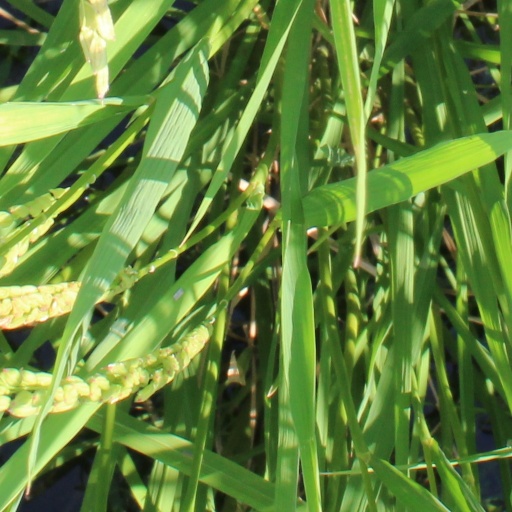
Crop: rice